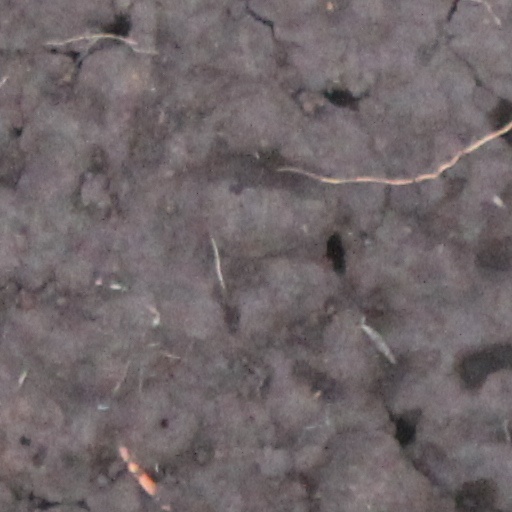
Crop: wheat